Anne Jaclard

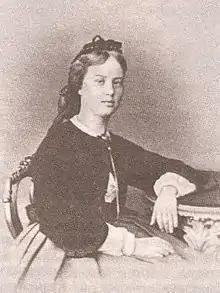
Jaclard c. 1880

In 1874, Anna and her husband returned to her native Russia. Victor found a job as a French teacher, and Anna worked primarily as a journalist and translator. She contributed to such oppositional papers as "Delo" and "Slovo". The Jaclards also resumed friendly relations with Dostoyevsky. Neither Dostoyevsky's earlier efforts at courting Anna nor their strong political differences with the Jaclards prevented cordial and regular contact between them. She occasionally assisted him with translations into French, in which she was fluent. Anne Jaclard also resumed her contacts with revolutionary circles. She was acquainted with several members of the Narodnik movement 'to the people' in the 1870s and with the revolutionaries who, in 1879, formed the group "Narodnaia Volia" ("The People's Will"). In 1881, this group assassinated the tsar, Alexander II. However, the Jaclards had left Russia by then, and were not caught up in the repression which followed. In 1880, a general amnesty enabled Anne and Victor Jaclard to return to France. There, they resumed their journalistic work.